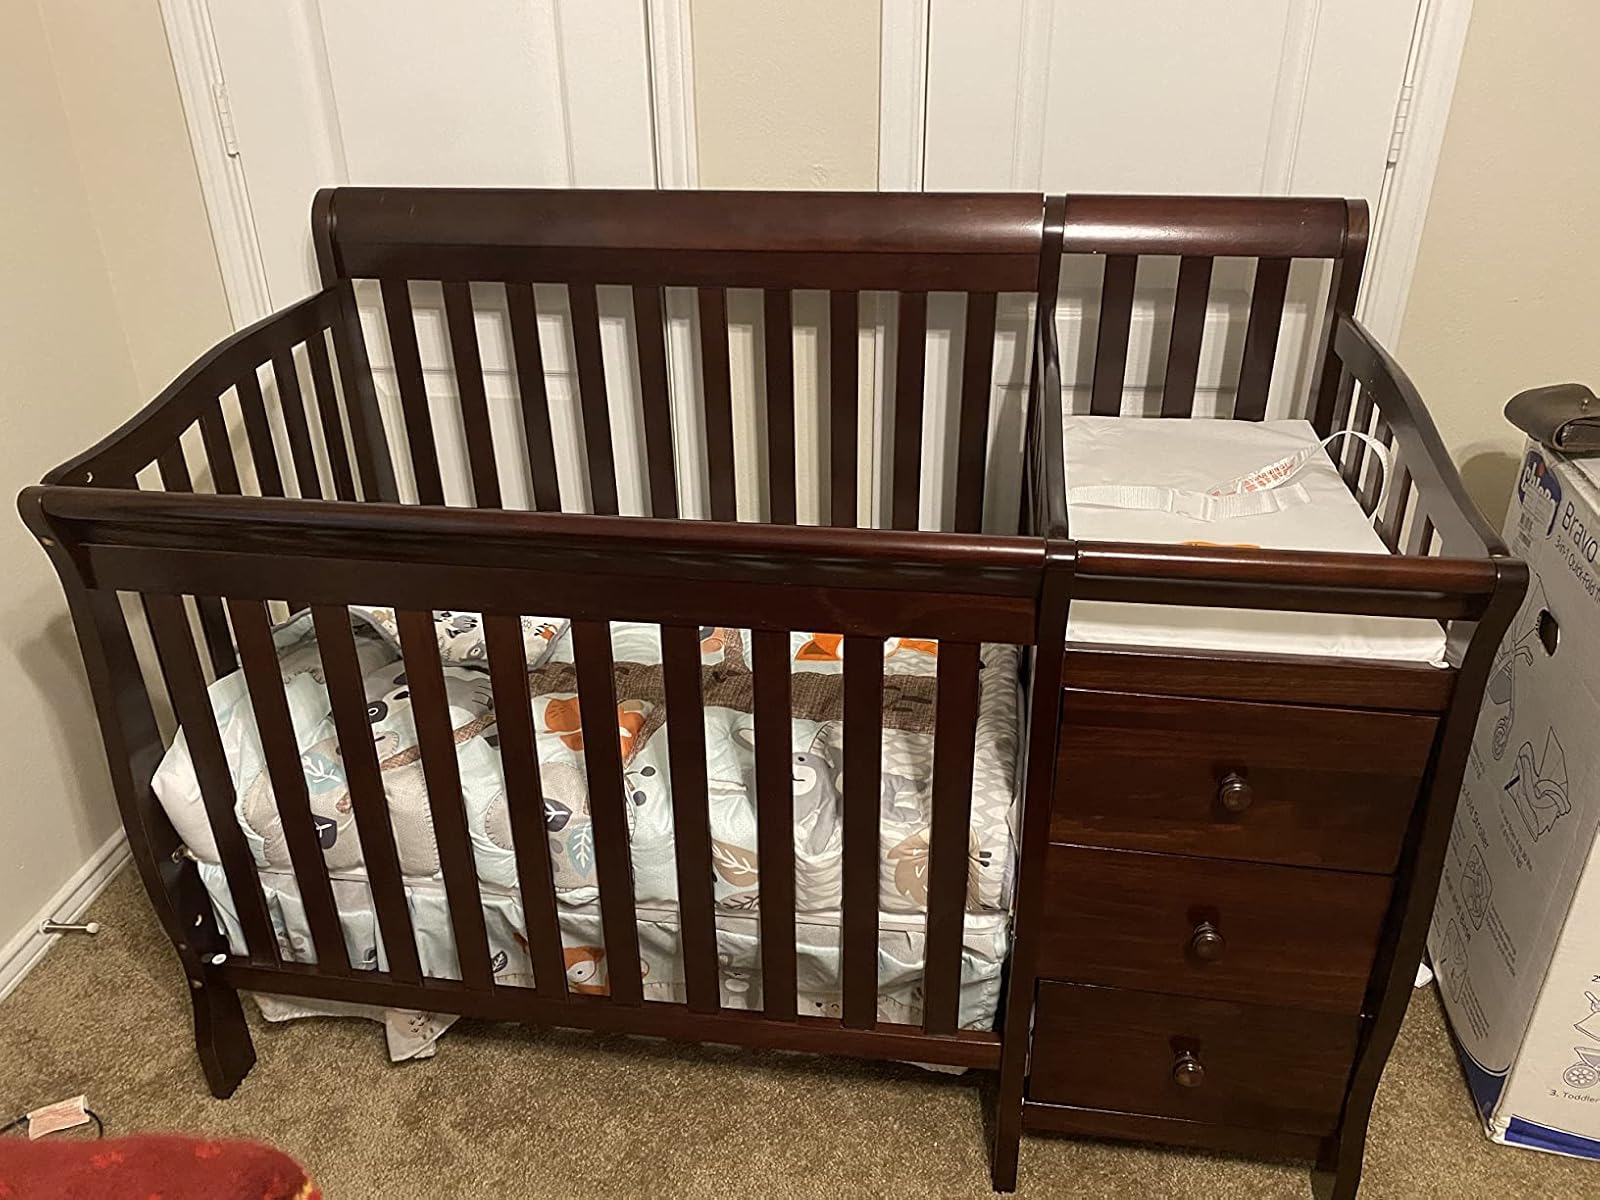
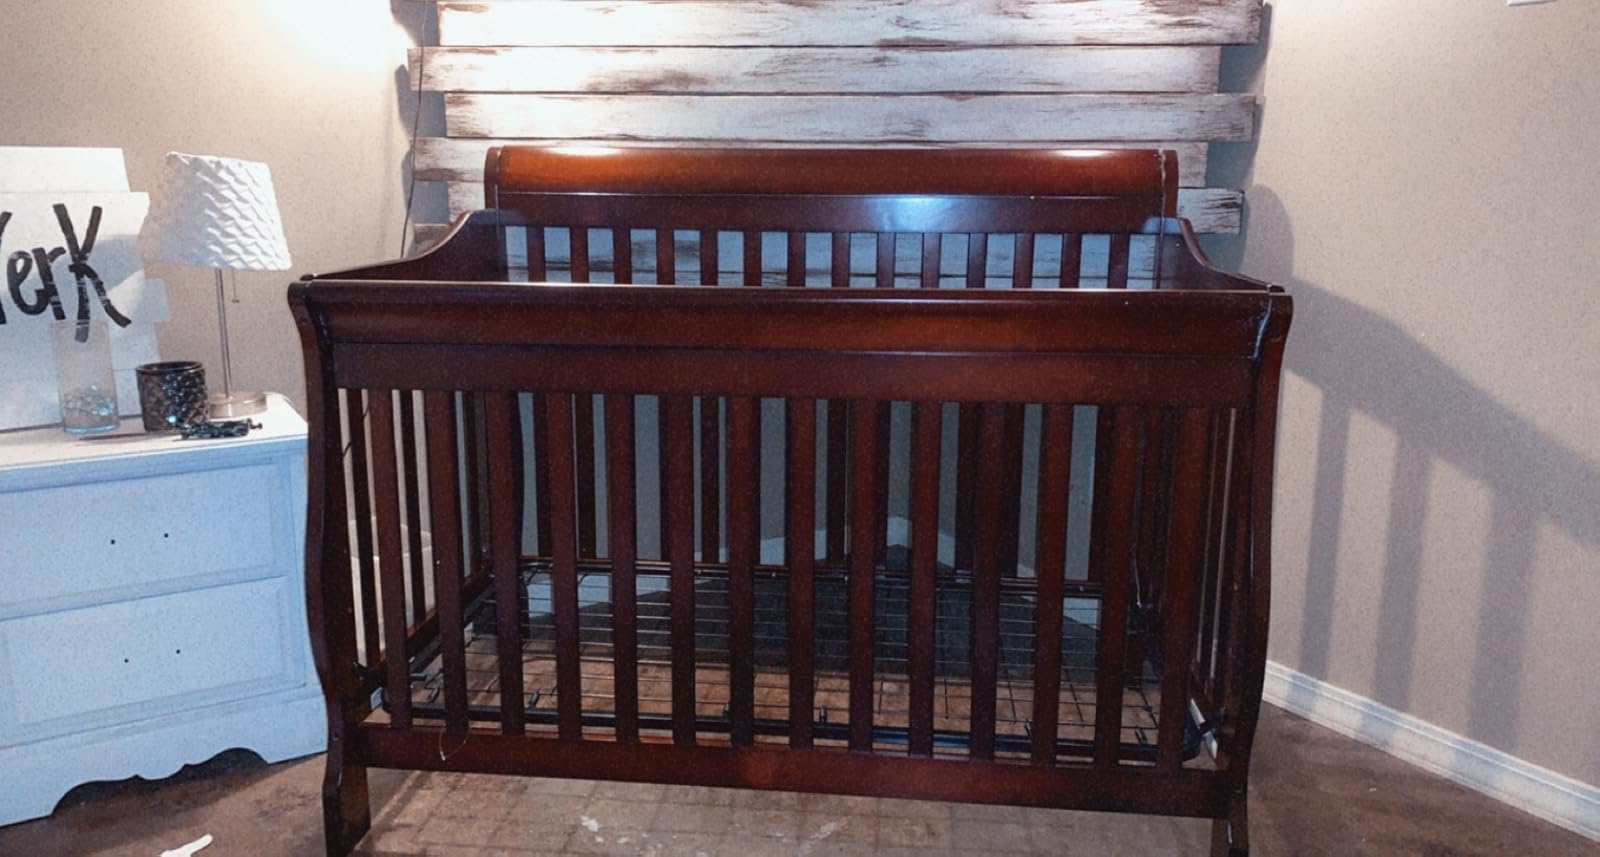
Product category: products_crib
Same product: no